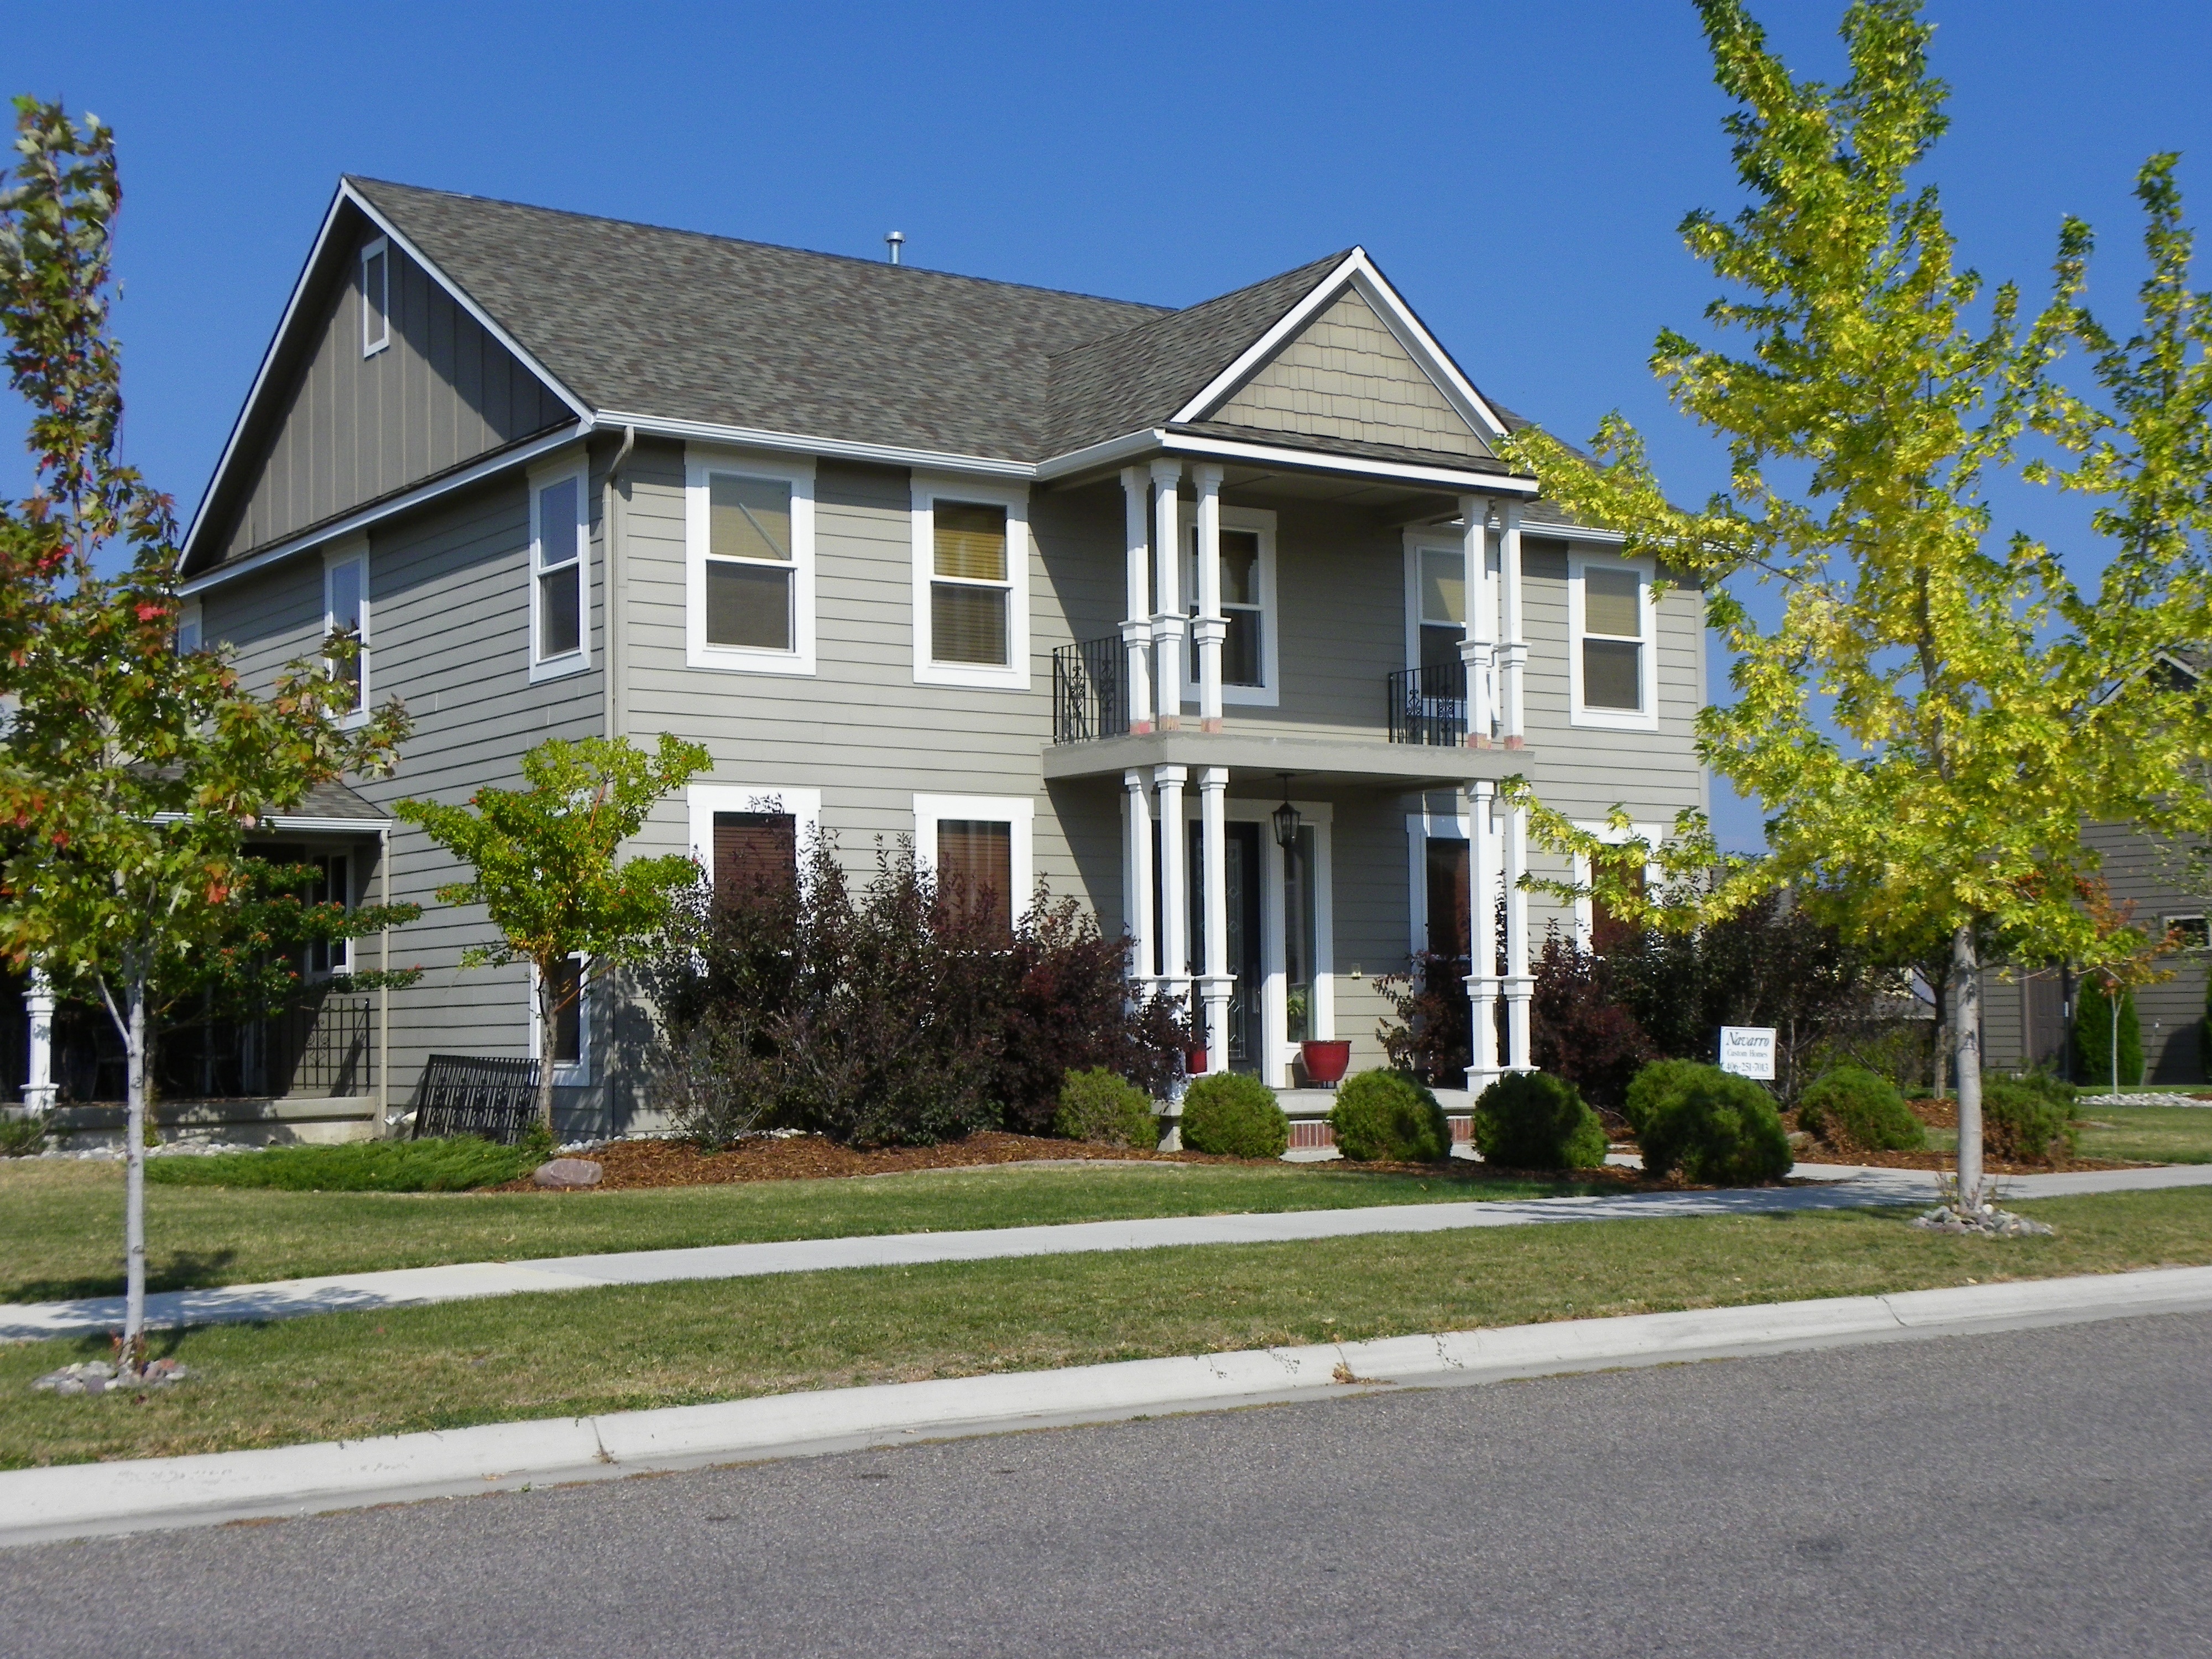
lawn, house, roof, building, home, asphalt, suburb, cottage, suburban, america, facade, residence, property, dwelling, modern, estate, contemporary, siding, neighbourhood, real estate, family home, residential area